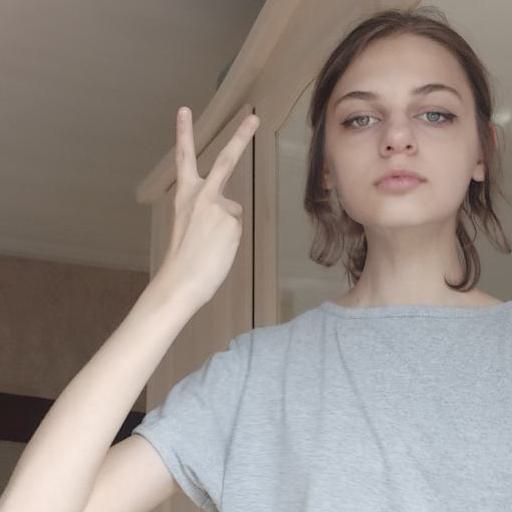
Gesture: peace_inverted